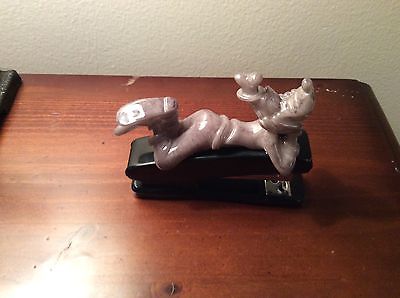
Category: stapler